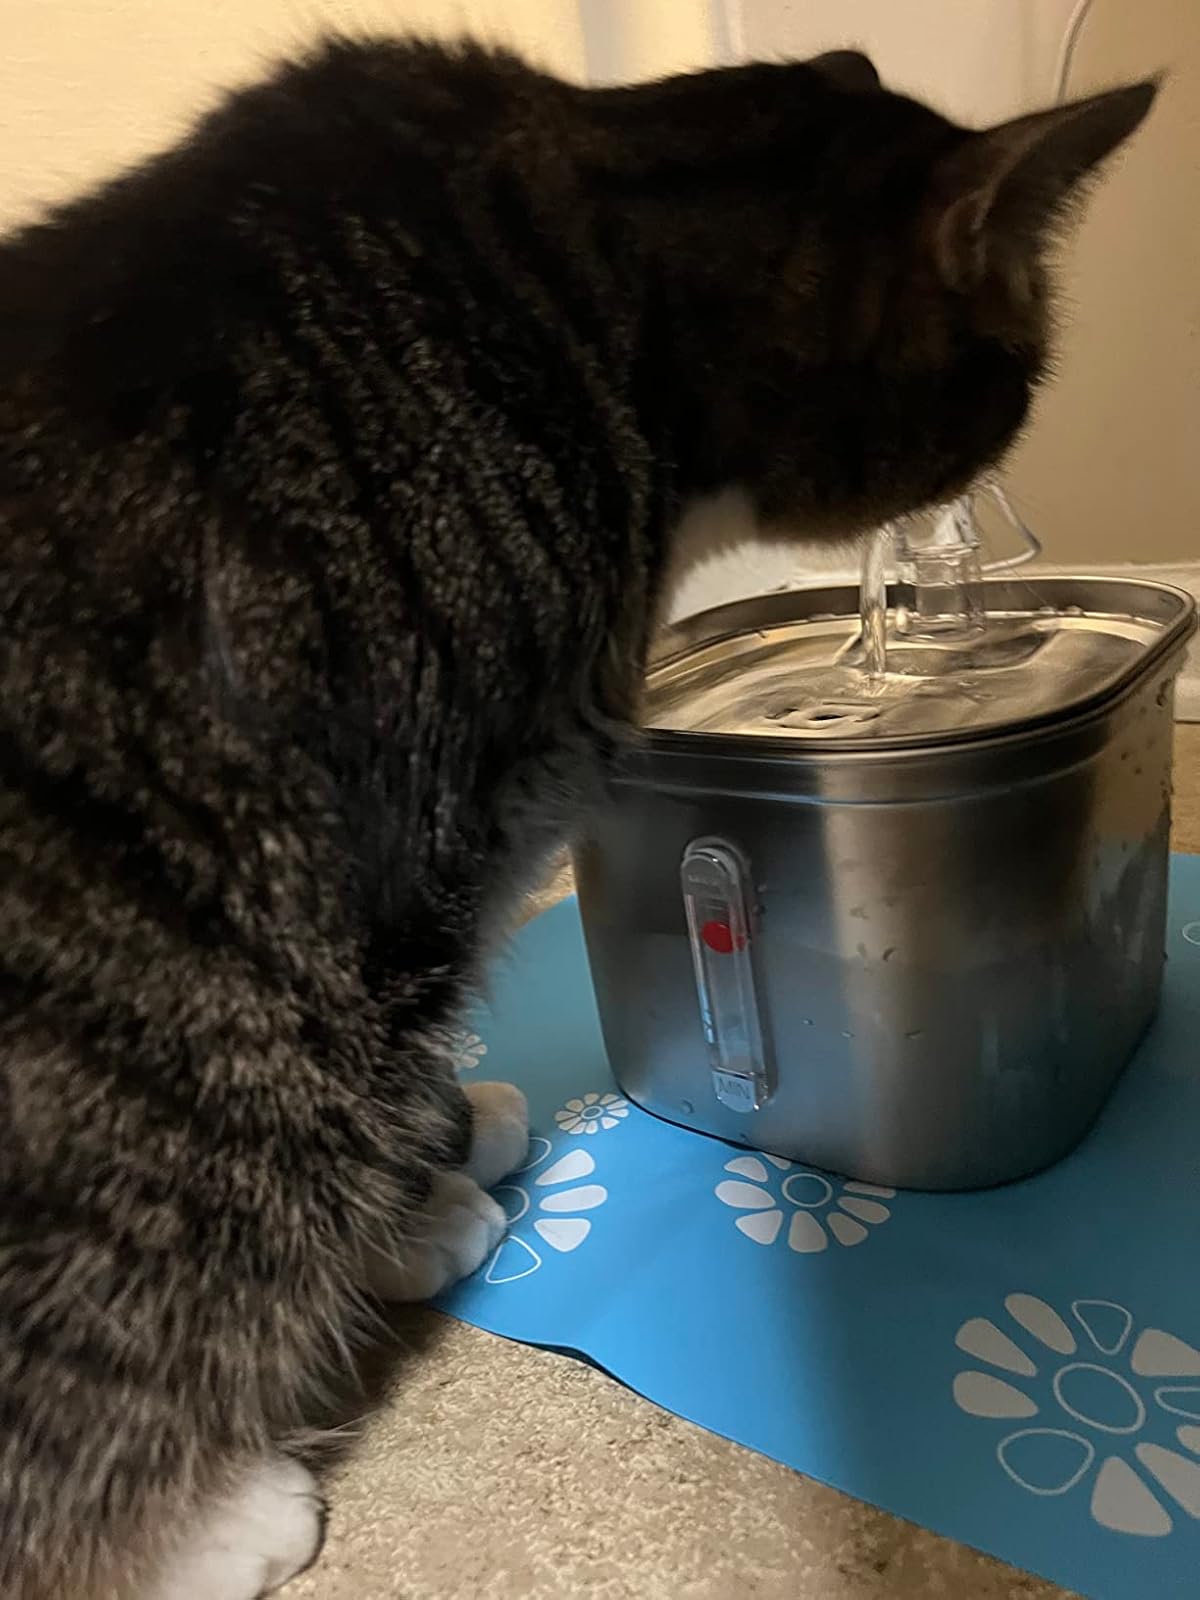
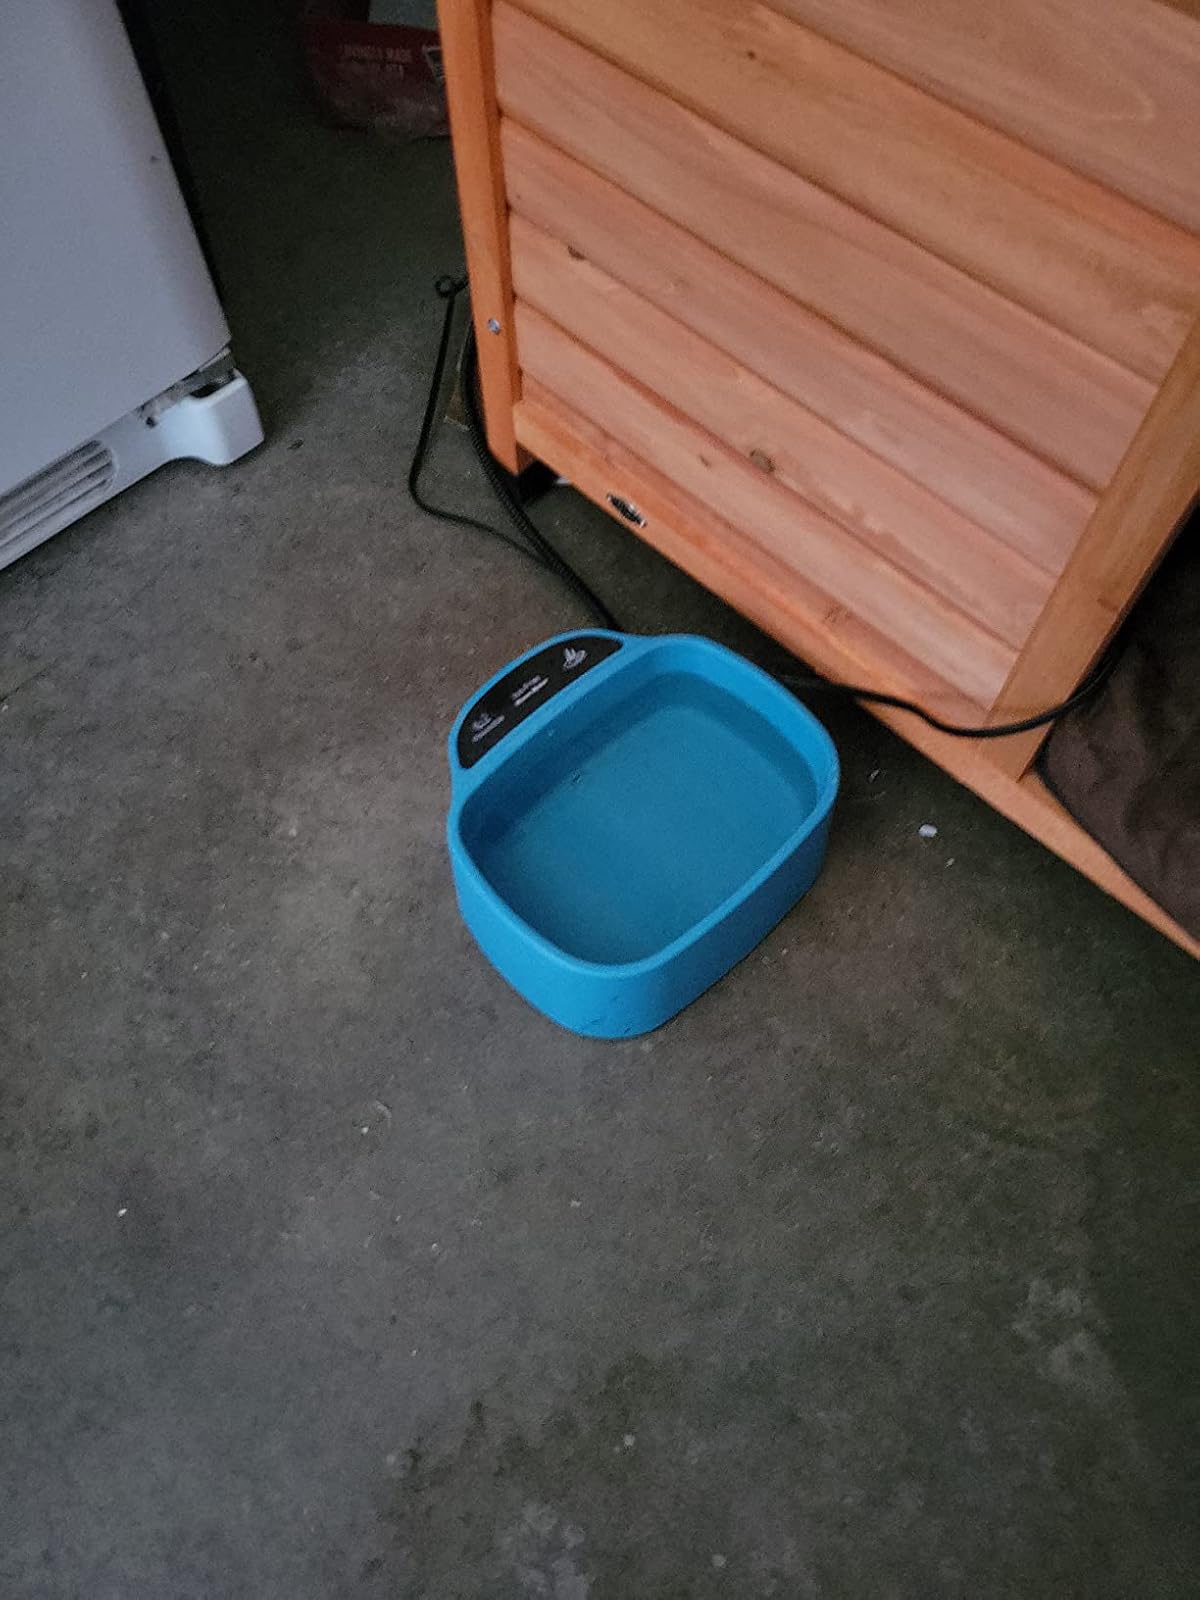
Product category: items_bowl
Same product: no